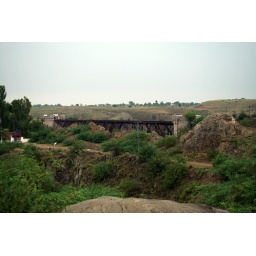
Steel bridge(for train and transport) at Khushhal Garh over Sindh river which is older than 120 years!